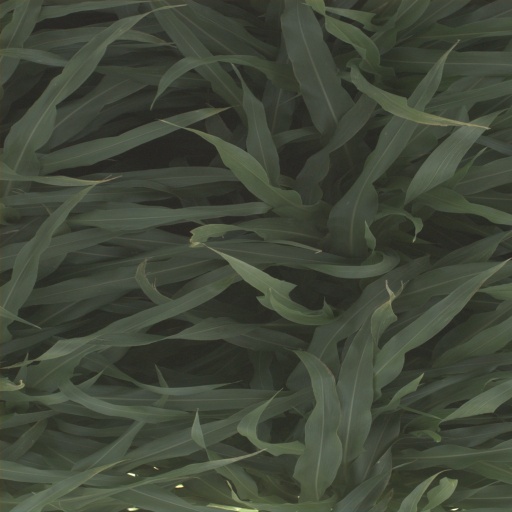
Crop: sorghum